Yayue

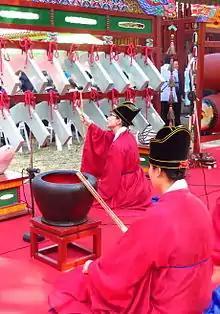
Korean "aak" musicians striking "pyeongyeong" (derived from "bianqing"), and a clay pot called "bu" (derived from "fou") during a Confucian ritual at the Munmyo Shrine, Sungkyunkwan seowon, Seoul

In Chinese, Japanese, Korean, and Vietnamese, the Chinese characters "yayue" ('雅樂) are pronounced differently. The form and content of "yayue" in these countries may differ in significant aspects.